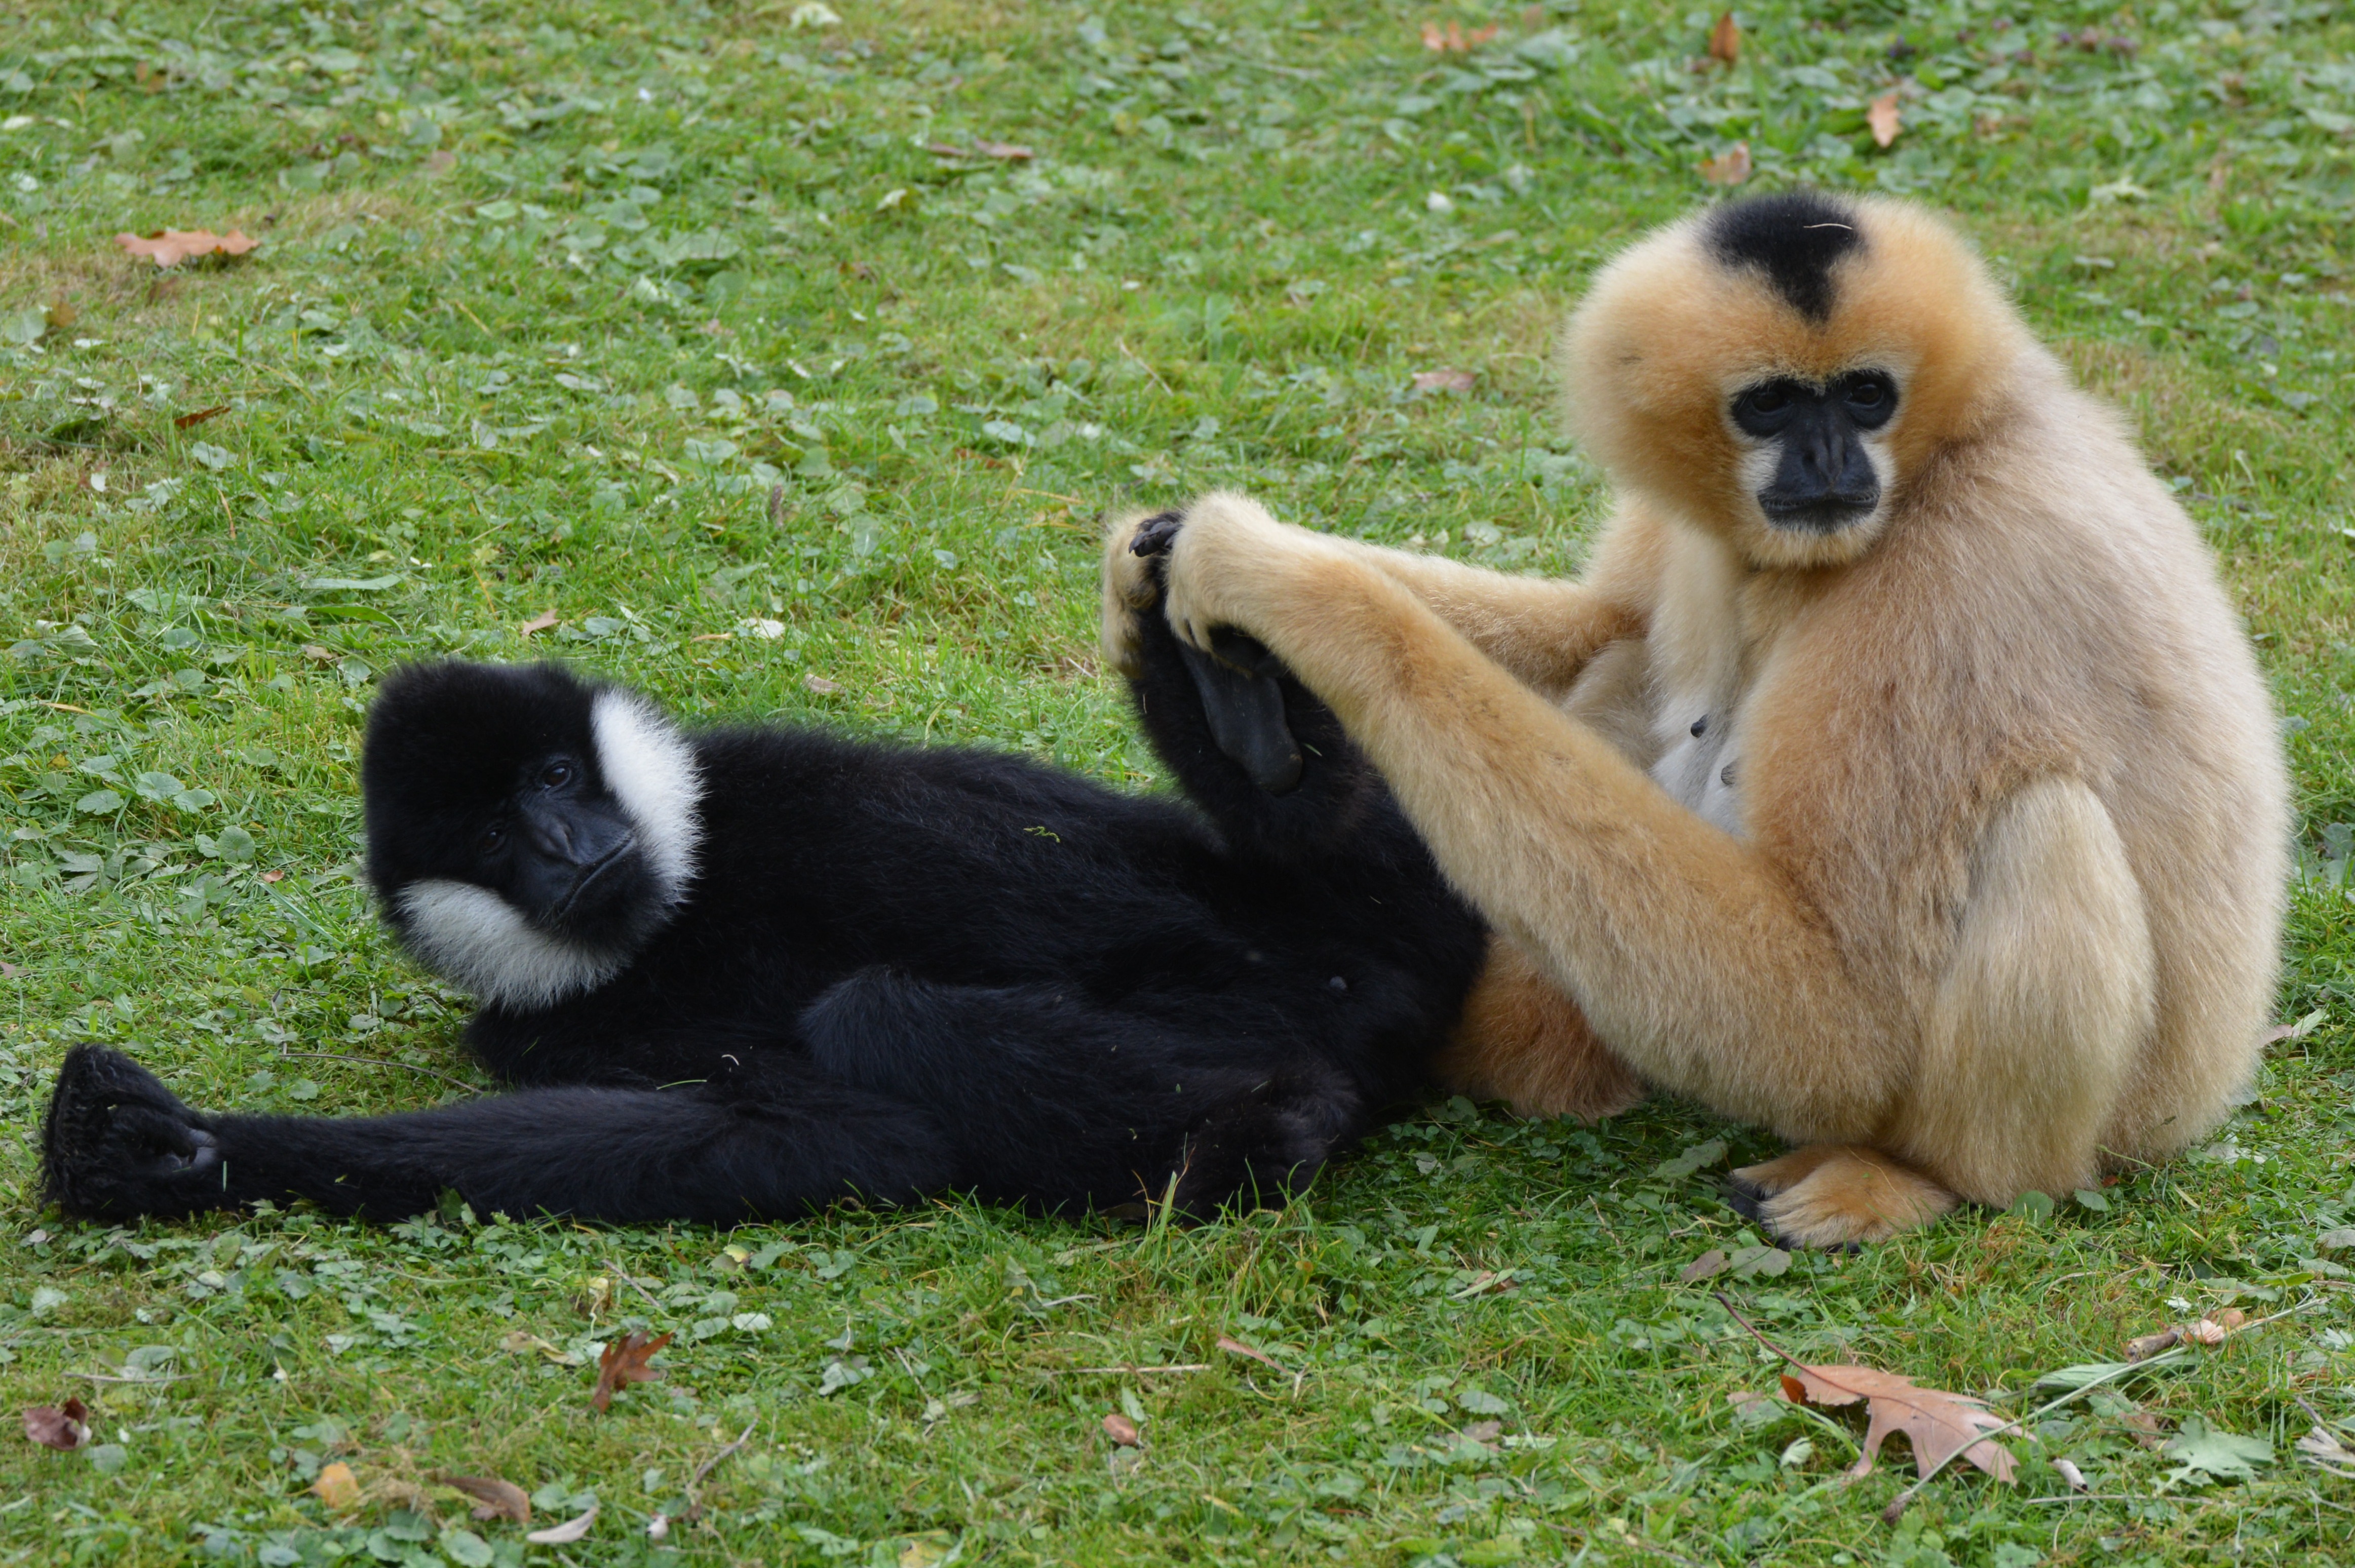
animal, mammal, monkey, fauna, primate, gibbon, vertebrate, monkeys, flea, dog breed group